Reduction of military conscription in Cyprus

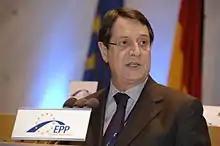
Nicos Anastasiades, political leader of Democratic Rally has been an all-time supporter of changing duration of military conscription

The Democratic Rally has been a constant supporter of reducing military conscription to the minimum number of months. A motion for reduction of military service from 24 to 14 months, while recruiting the necessary number of professional soldiers, was backed by the Democratic Rally in 2011.